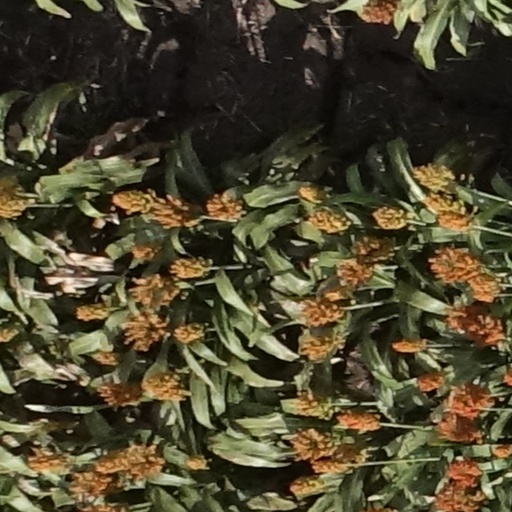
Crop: sorghum